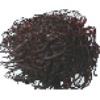
Label: Rambutan 1